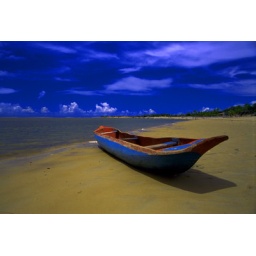
This was taken on a beach in Brazil. It is a hand carved canoe from a tree trunk.